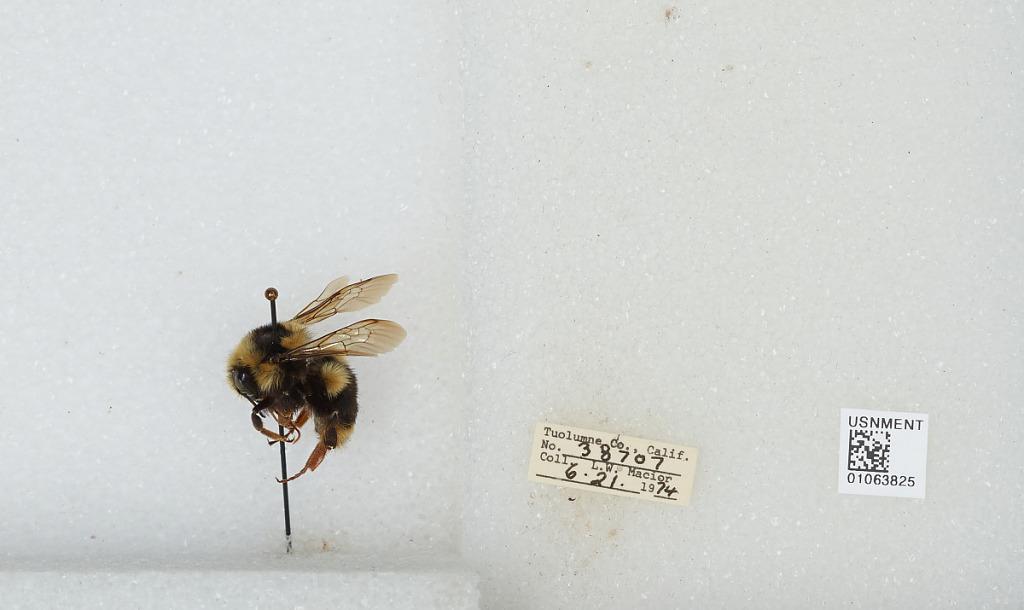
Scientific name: Bombus bifarius nearcticus
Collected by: L. Macior
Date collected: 1974-6-21
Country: United States
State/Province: California
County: Tuolumne
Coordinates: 38.02, -119.94